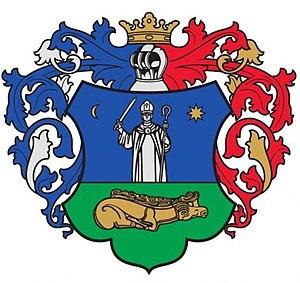
Tápiószentmárton est un village et une commune du comitat de Pest en Hongrie.